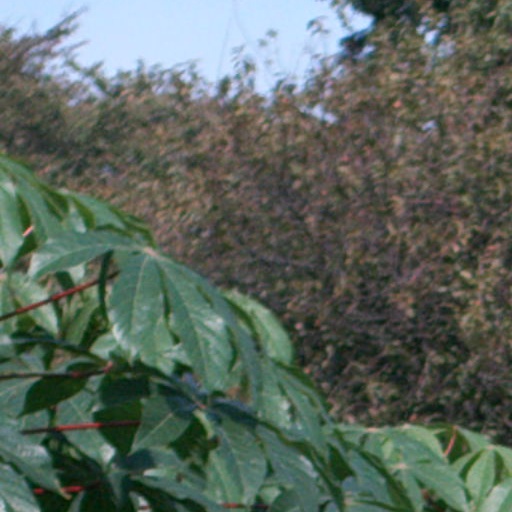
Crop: cassava